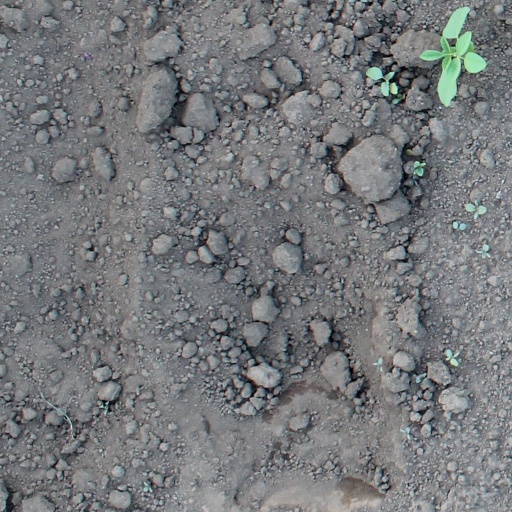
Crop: soybean